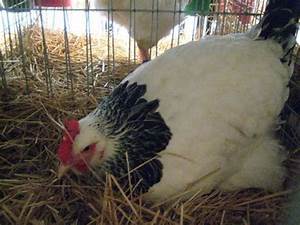
Label: gallina